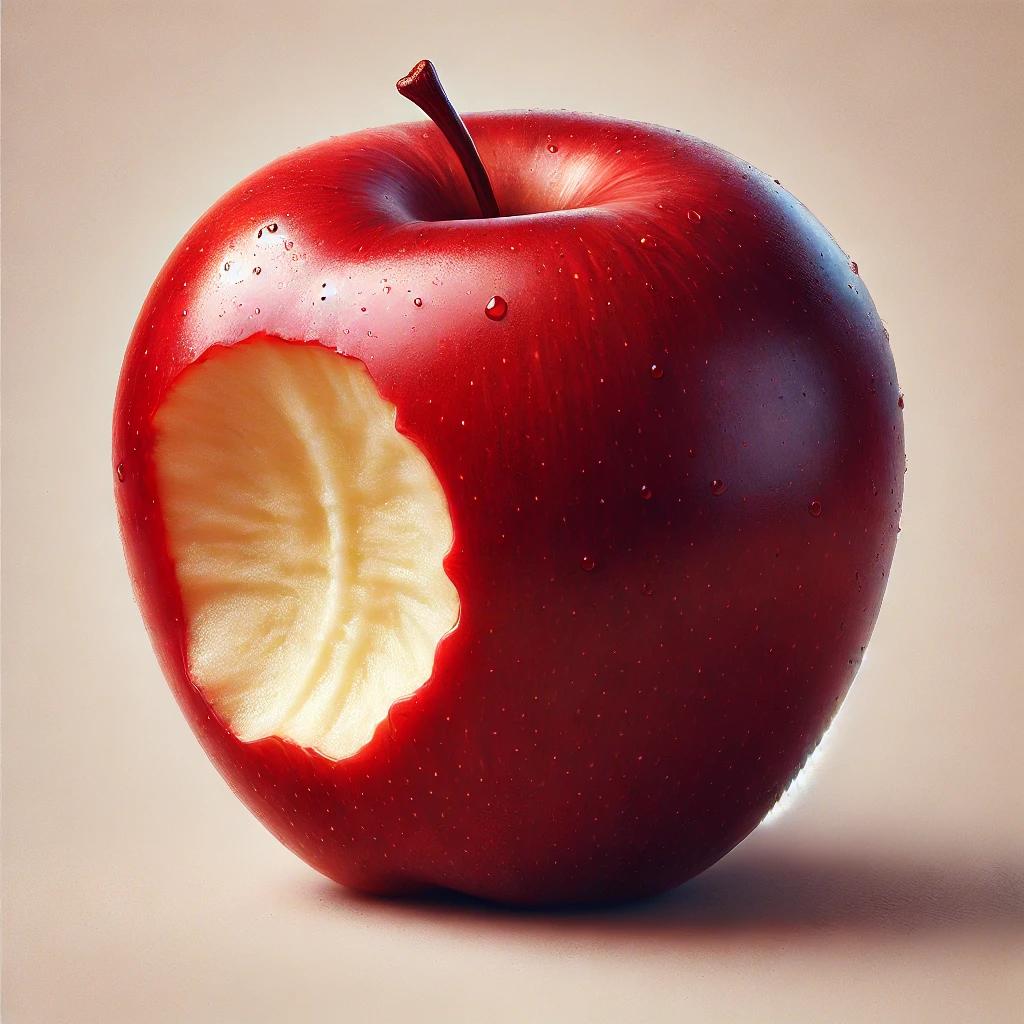
Etiqueta: orgánico